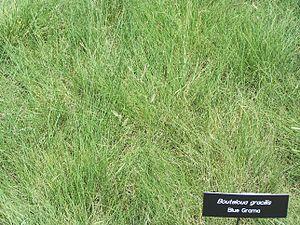
La Liste des graminées officielles des États américains, présentée ci-après sous forme d'un tableau, recense les espèces de graminées adoptées comme « herbes officielles » par certains États des États-Unis d'Amérique.